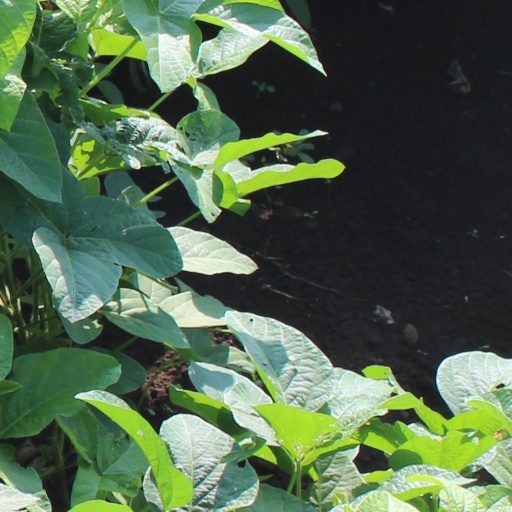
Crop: soybean